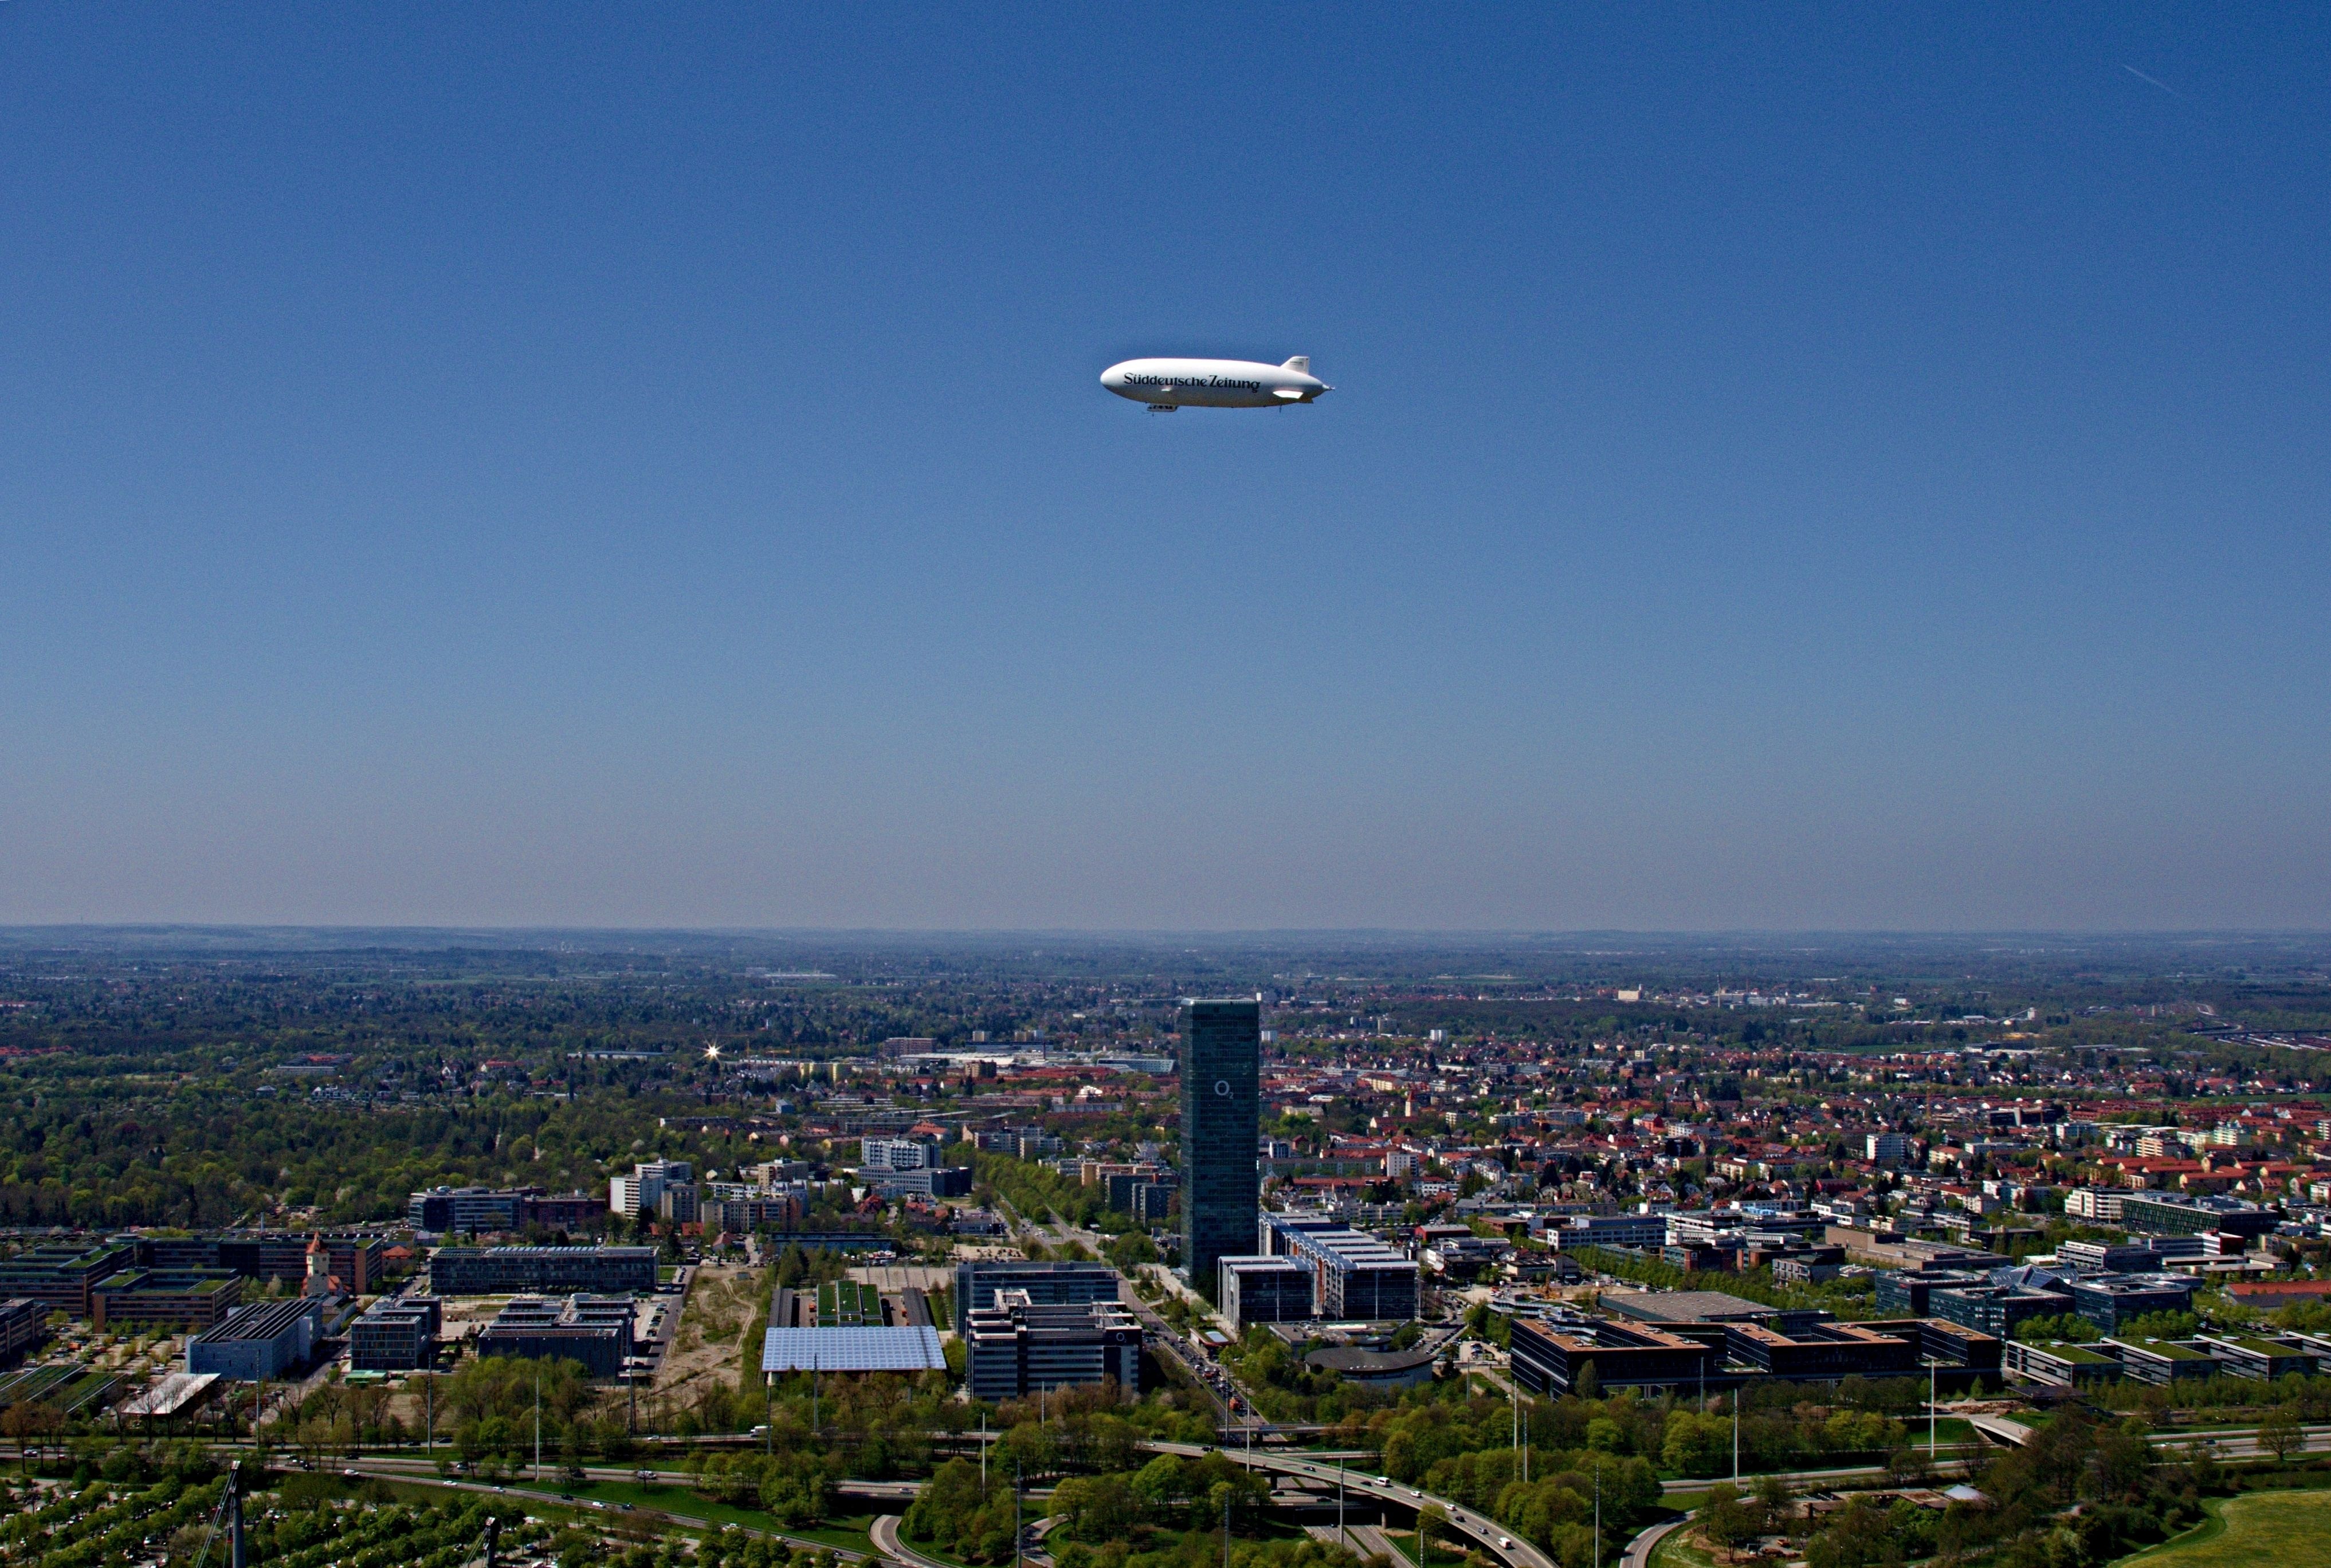
horizon, architecture, sky, skyline, fly, advertising, cityscape, panorama, aircraft, vehicle, tower, drive, flight, advertisement, airship, munich, zeppelin, olympia tower, olympic park, aerial photography, ingenuity, sueddeutsche, city limits, atmosphere of earth